Joël Bats

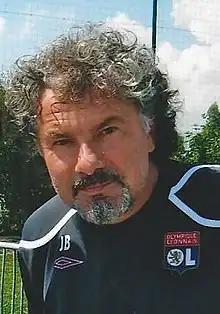
Bats with Lyon in 2008

Joël Bats (born 4 January 1957) is a French former professional footballer who played as a goalkeeper. He spent his entire senior club career in his native France, appearing in a total of 553 competitive club matches and 504 Division 1 matches for Sochaux, Auxerre and Paris Saint-Germain from 1976 to 1992. He made 50 appearances, 35 competitive matches and 15 friendly matches, for the France national team.